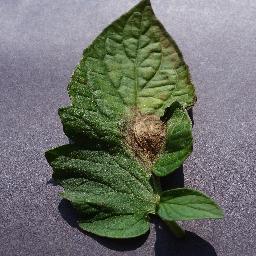
Label: Tomato___Late_blight